Despoina

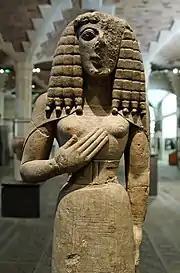
This Archaic image, the Lady of Auxerre, may be the Minoan goddess identified with Kore (c. 630-640 BCE, Louvre)

She was known by the additional epithet of Despoine among the general population, just as they surnamed Demeter's daughter by Zeus as Kore (the maiden).